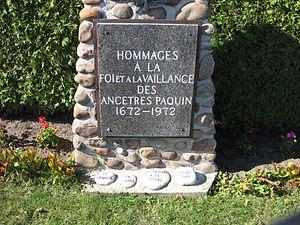
Monument dédié aux familles Paquins
Nicolas Pasquin est le premier ancêtre des lignées des Paquin à être venu s'établir en Nouvelle-France en 1672. Il a été un pionnier en Nouvelle-France, un menuisier et l'ancêtre de presque tous les Paquin en Amérique du Nord. Né en 1648 à la Poterie, Normandie, Nicolas était le fils de Jean Pasquin et de Renée Frémont de la Poterie, Pays de Caux, Normandie, France.